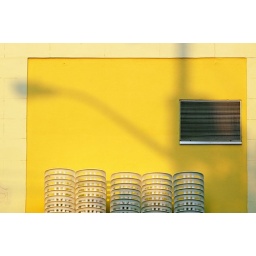
Yellow wall and shadow of a lamp post on Parliament Street in Cabbagetown, Toronto